Jimmy Conlin

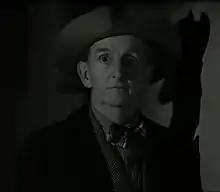
Colin in "Dick Tracy's Dilemma" (1947)

Jimmy Conlin (October 14, 1884 – May 7, 1962) was an American character actor who appeared in almost 150 films in his 32-year career.